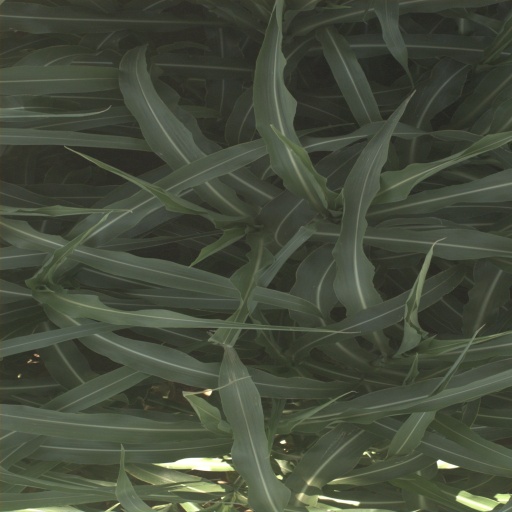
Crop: sorghum